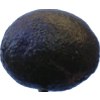
Label: black_avocado